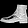
Label: Ankle boot